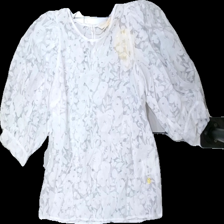
View: front
Type: Top
Category: Ladies
Brand: Pernilla Wahlgren
Colors: White
Material: 59% visc, 41% nylo
Pattern: Floral print
Cut: Regular, C-collar
Size: XS
Season: Summer
Price range: 100-150
Recommended usage: Reuse
Description: White top with floral pattern from Pernilla Wahlgren, size XS. Great condition.